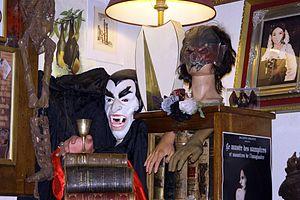
Ensemble d'objets et d'ouvrages anciens consacrés aux vampires au musée des vampires, porte des Lilas.
Le vampire est un type de revenant qui fait partie des grandes créatures légendaires issues des mythologies où se combinent de diverses manières l'inquiétude de l'au-delà et le mystère du sang. Suivant différents folklores et selon la superstition la plus courante, ce mort-vivant se nourrit du sang des vivants afin d’en tirer sa force vitale, ses victimes devenant parfois des vampires après leur mort. La légende du vampire puise ses origines dans des traditions mythologiques anciennes et diverses, elle se retrouve dans toutes sortes de cultures à travers le monde.